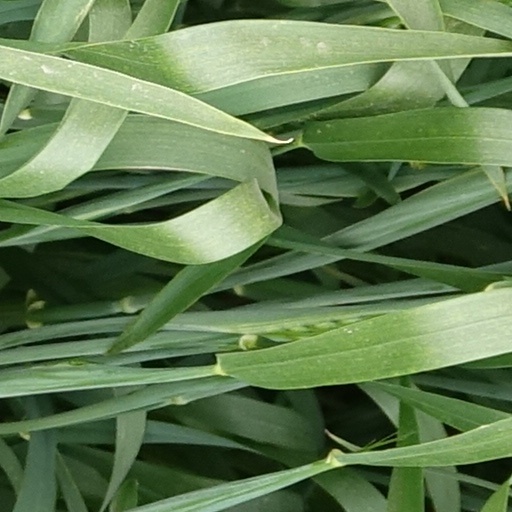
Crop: wheat